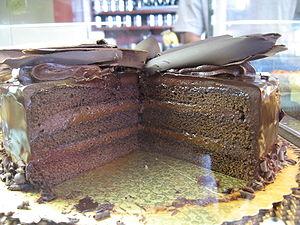
Un gâteau au chocolat est une pâtisserie à base de chocolat. Il existe de nombreuses recettes à travers le monde. Cette forme de gâteau aurait été imaginée à la fin du XVIIIᵉ siècle, après plusieurs siècles d'utilisation du chocolat uniquement en boisson.